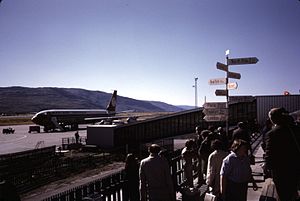
Sondrestrom Air Base
Sondrestrom Air Base, 1974
Sondrestrom Air Base, forkortet SAB blev oprettet i 1941 som Bluie West Eight af USAF under 2.verdenskrig.